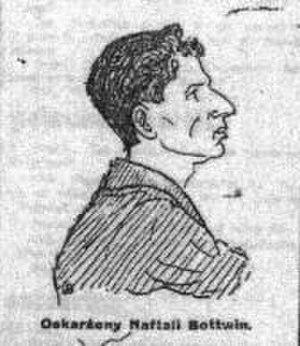
Naftali Botwin, né en 1905 à Kamianka-Buzka, dans l'Empire d'Autriche-Hongrie, et mort le 6 août 1925 à Lwów alors en Pologne, est un militant communiste juif polonais, qui fut exécuté pour le meurtre d'un agent de la police secrète polonaise. Pendant la guerre civile espagnole, la compagnie Naftali Botwin est nommée en son honneur.